Kazanlak

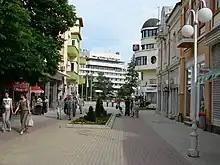
The pedestrianized centre of modern Kazanlak off Seuthopolis Square.

The modern city dates back to the beginning of the 15th century. It was founded as a military fortress to protect the Shipka Pass and later developed as a city of craftsmen. More than 50 handcrafts developed such as tanning, coppersmithing, goldsmithing, frieze weaving, shoemaking, cooperage and, of course, rose cultivation. The oil-producing rose, imported from central Asia via Persia, Syria and Turkey, found all the necessary conditions to thrive – proper temperature, high moisture and light, sandy, cinnamon-forest soils. Kazanlak rose oil has won gold medals at expositions in Paris, London, Philadelphia, Antwerp, Laet, and Milan. After Bulgarian independence the handcrafts declined due to the loss of the markets in the huge Ottoman Empire. The textile, aerospace and military industries were developed.